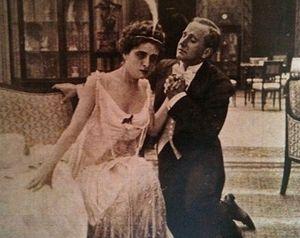
Gustavo Serena est un acteur, réalisateur et scénariste italien.